Toxic heavy metal

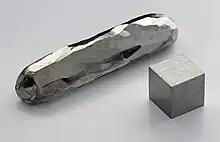
99.999% purity cadmium bar and 1 cm cube.

Cadmium exposure is a phenomenon of the early 20th century, and onwards. In Japan in 1910, the Mitsui Mining & Smelting Company began discharging cadmium into the Jinzū River, as a byproduct of mining operations. Residents in the surrounding area subsequently consumed rice grown in cadmium-contaminated irrigation water. They experienced softening of the bones and kidney failure. The origin of these symptoms was not clear; possibilities raised at the time included "a regional or bacterial disease or lead poisoning". In 1955, cadmium was identified as the likely cause and in 1961 the source was directly linked to mining operations in the area. In February 2010, cadmium was found in Walmart exclusive Miley Cyrus jewelry. Wal-Mart continued to sell the jewelry until May, when covert testing organised by Associated Press confirmed the original results. In June 2010 cadmium was detected in the paint used on promotional drinking glasses for the movie "Shrek Forever After", sold by McDonald's Restaurants, triggering a recall of 12 million glasses.